2010 flash crash

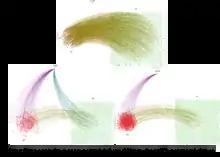
Network view of the market during the simulated flash crash. The figure demonstrates the trading behaviors between different players in the system.

However, independent studies published in 2013 strongly disputed the claim that one hour before its collapse in 2010, the stock market registered the highest reading of "toxic order imbalance" in previous history. In particular, in 2011 Andersen and Bondarenko conducted a comprehensive investigation of the two main versions of VPIN used by its creators, one based on the standard tick-rule (or TR-VPIN) and the other based on Bulk Volume Classification (or BVC-VPIN). They find that the value of TR-VPIN (BVC-VPIN) one hour before the crash "was surpassed on 71 (189) preceding days, constituting 11.7% (31.2%) of the pre-crash sample". Similarly, the value of TR-VPIN (BVC-VPIN) at the start of the crash was "topped on 26 (49) preceding days, or 4.3% (8.1%) of the pre-crash sample".